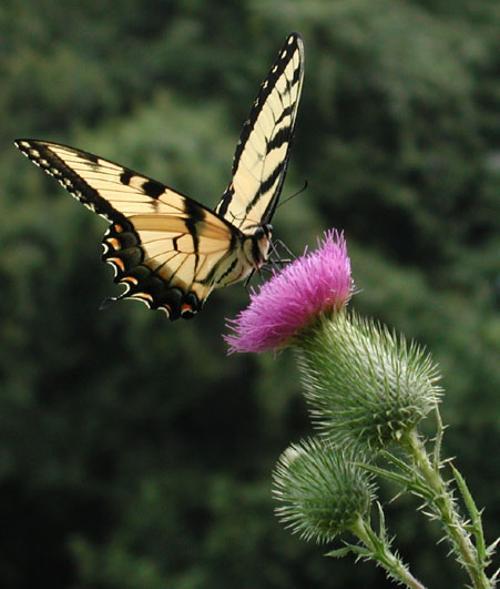
Label: spear thistle